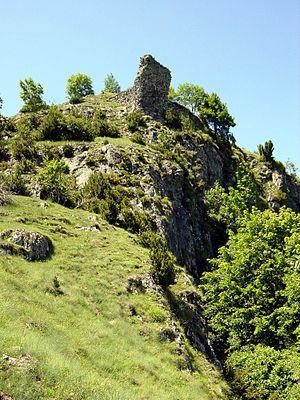
La tour du Campanal de Montréal-de-Sos
Montréal-de-Sos est un château fort situé au-dessus du hameau d'Olbier, sur la commune française d'Auzat, dans la vallée de Vicdessos en Ariège. Ce château comtal fut un des plus importants châteaux des comtes de Foix au Moyen Âge. Bâti à la fin du XIIᵉ siècle, il a été conservé jusqu'au début du XVᵉ siècle, date à laquelle il fut volontairement arasé par les comtes de Foix.